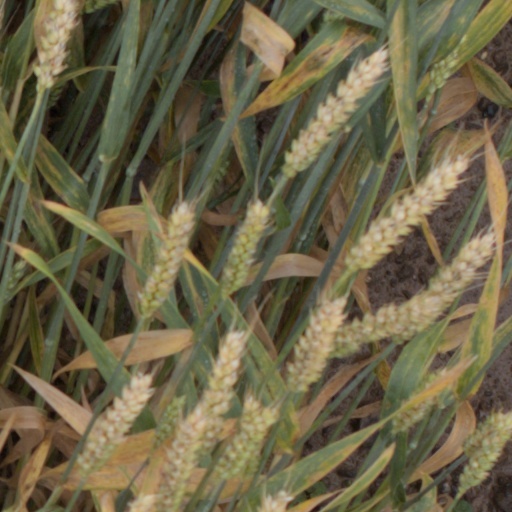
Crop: wheat